Dungworth

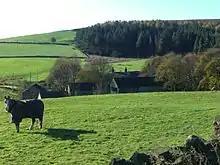
Load Brook seen from the east, the coniferous plantation in the background is the site of the old mine

Load Brook was developed from a farm to a minor industrial site in the late 19th and early 20th centuries. A "pot clay" mine (pot clay – a type of fireclay from the Stannington pot clay bed) was developed to the southwest in the 1850s by William Trickett, a local farmer. Trickett obtained rights to mine pot clay from the landowner, the Duke of Norfolk in 1852 and was mentioned in the Sheffield Trade Directory of 1862 as a clay merchant. William Trickett died in 1890 and the business was continued by his three sons, William, Benjamin and Matthew under the name of B. Trickett & Co.